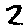
Label: 2